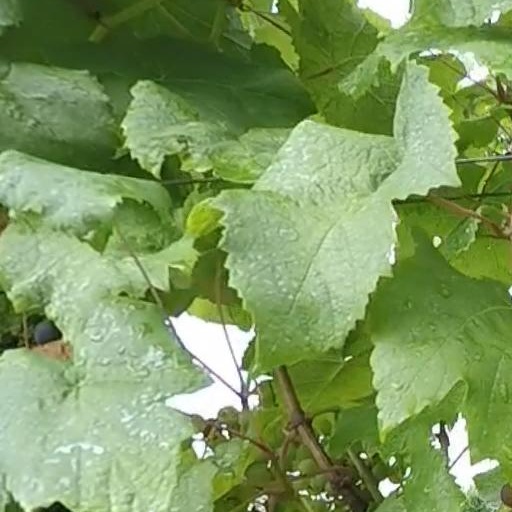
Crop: grape